Daishin Kashimoto

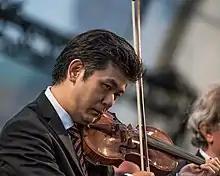
Kashimoto in 2019, performing with the BPO at the Brandenburg Gate, Berlin

Daishin Kashimoto (樫本 大進; "Kashimoto Daishin"; born 27 March 1979) is a Japanese classical violinist. Since 2009, he has been the first concertmaster of the Berlin Philharmonic.